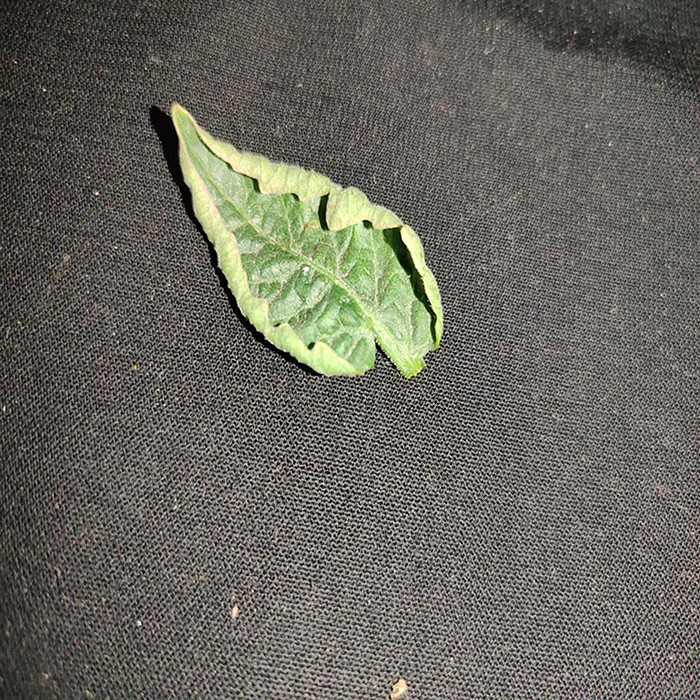
Plant: Tomato
Label: Tomato leaf curl virus